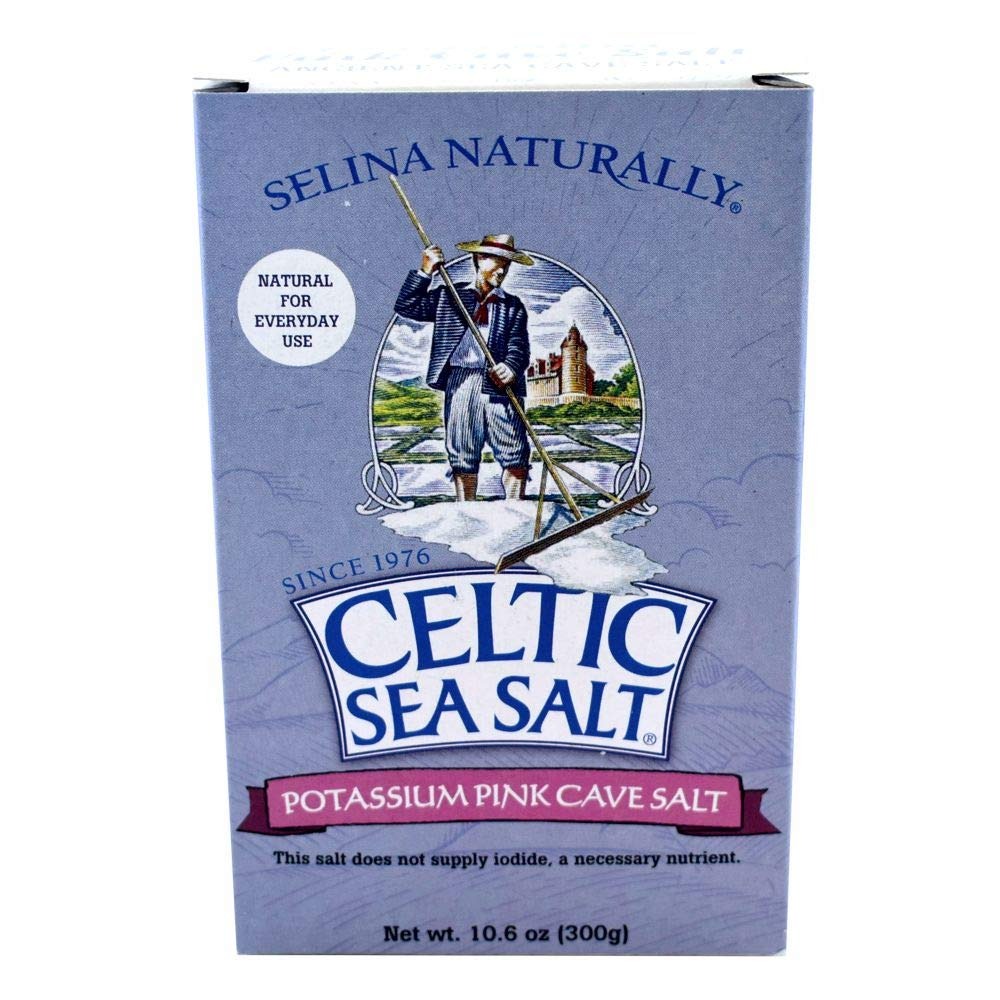
Item Name: Celtic Sea Salt Pink Potassium Cave Salt 10.6 Oz (300 G) – Extra Fine Grain, Natural, Light In Sodium – For Shaker Jar, Salty, 10.6 Oz (Pack of 1)
Bullet Point: Superior nutrition – Unrefined, naturally higher in potassium (6% of your daily value per serving), and lower in sodium than regular table salt, this ancient Cave sea salt is precisely made as nature planned it.
Value: 10.6
Unit: Ounce

Price: 8.89